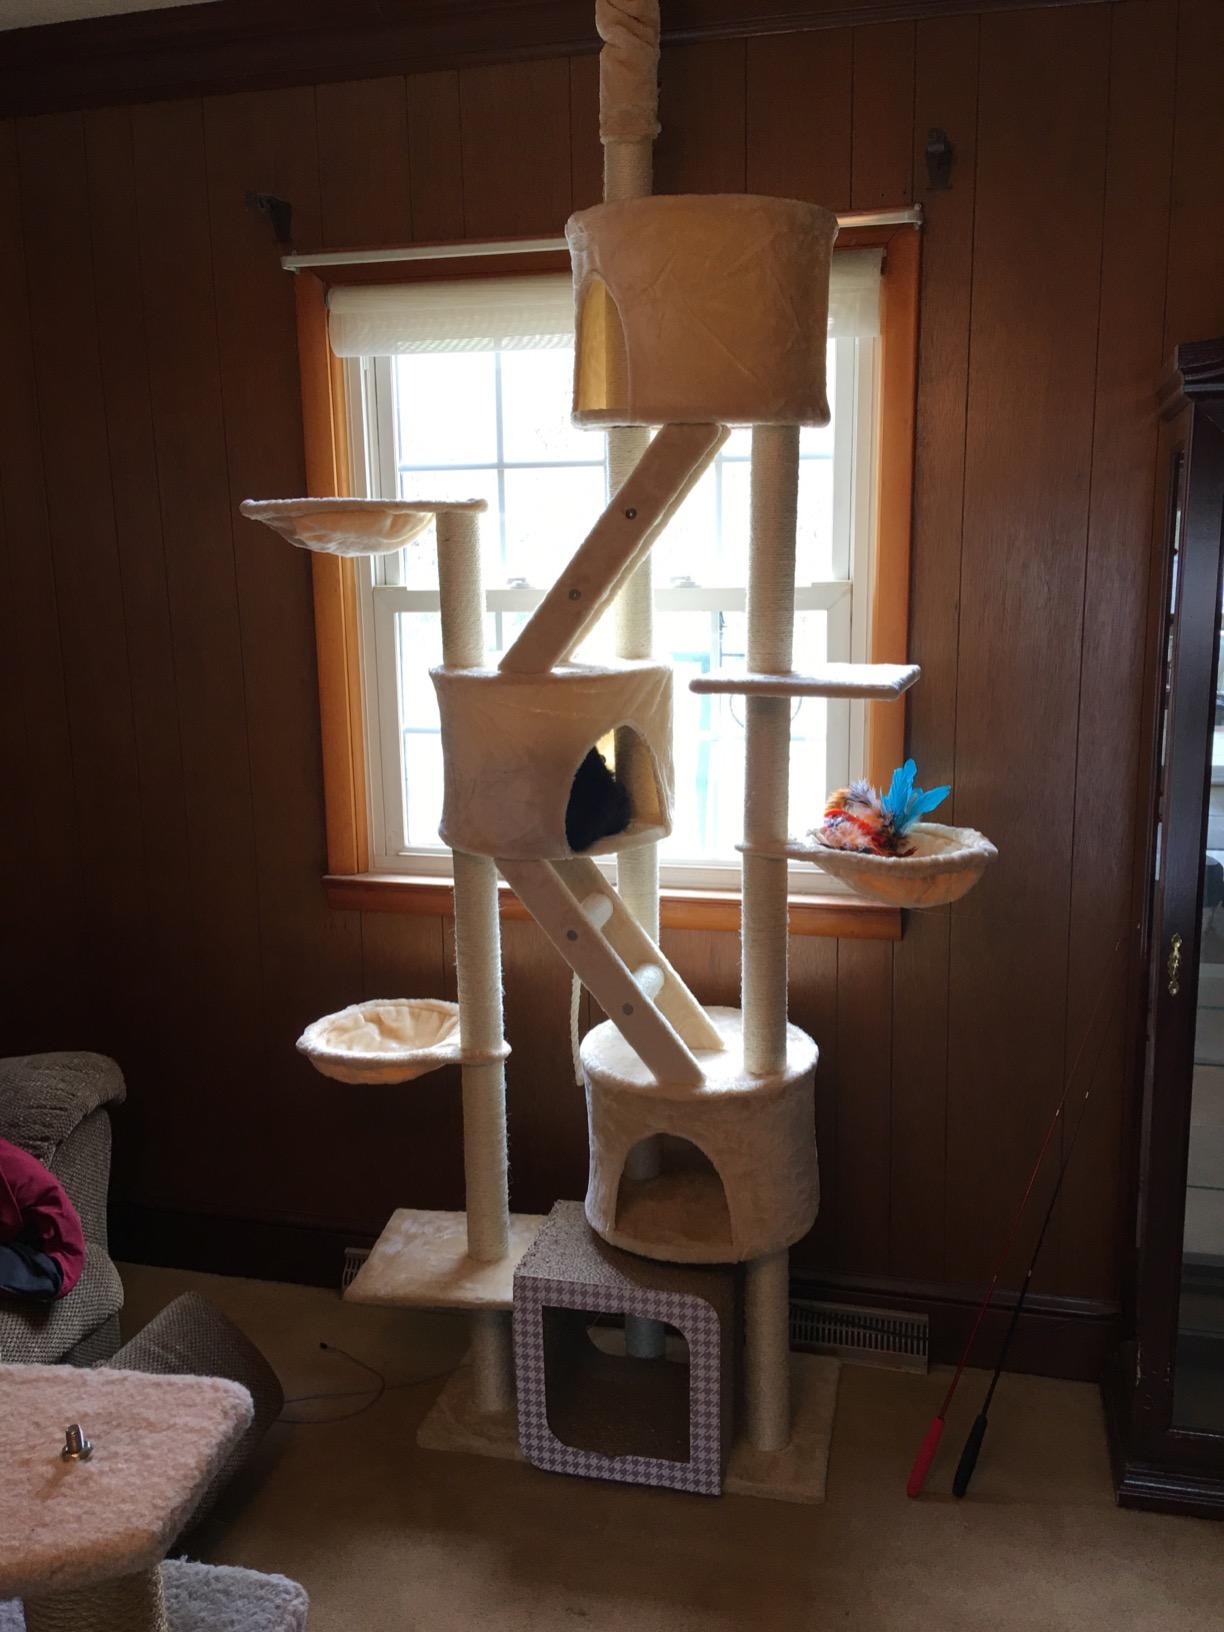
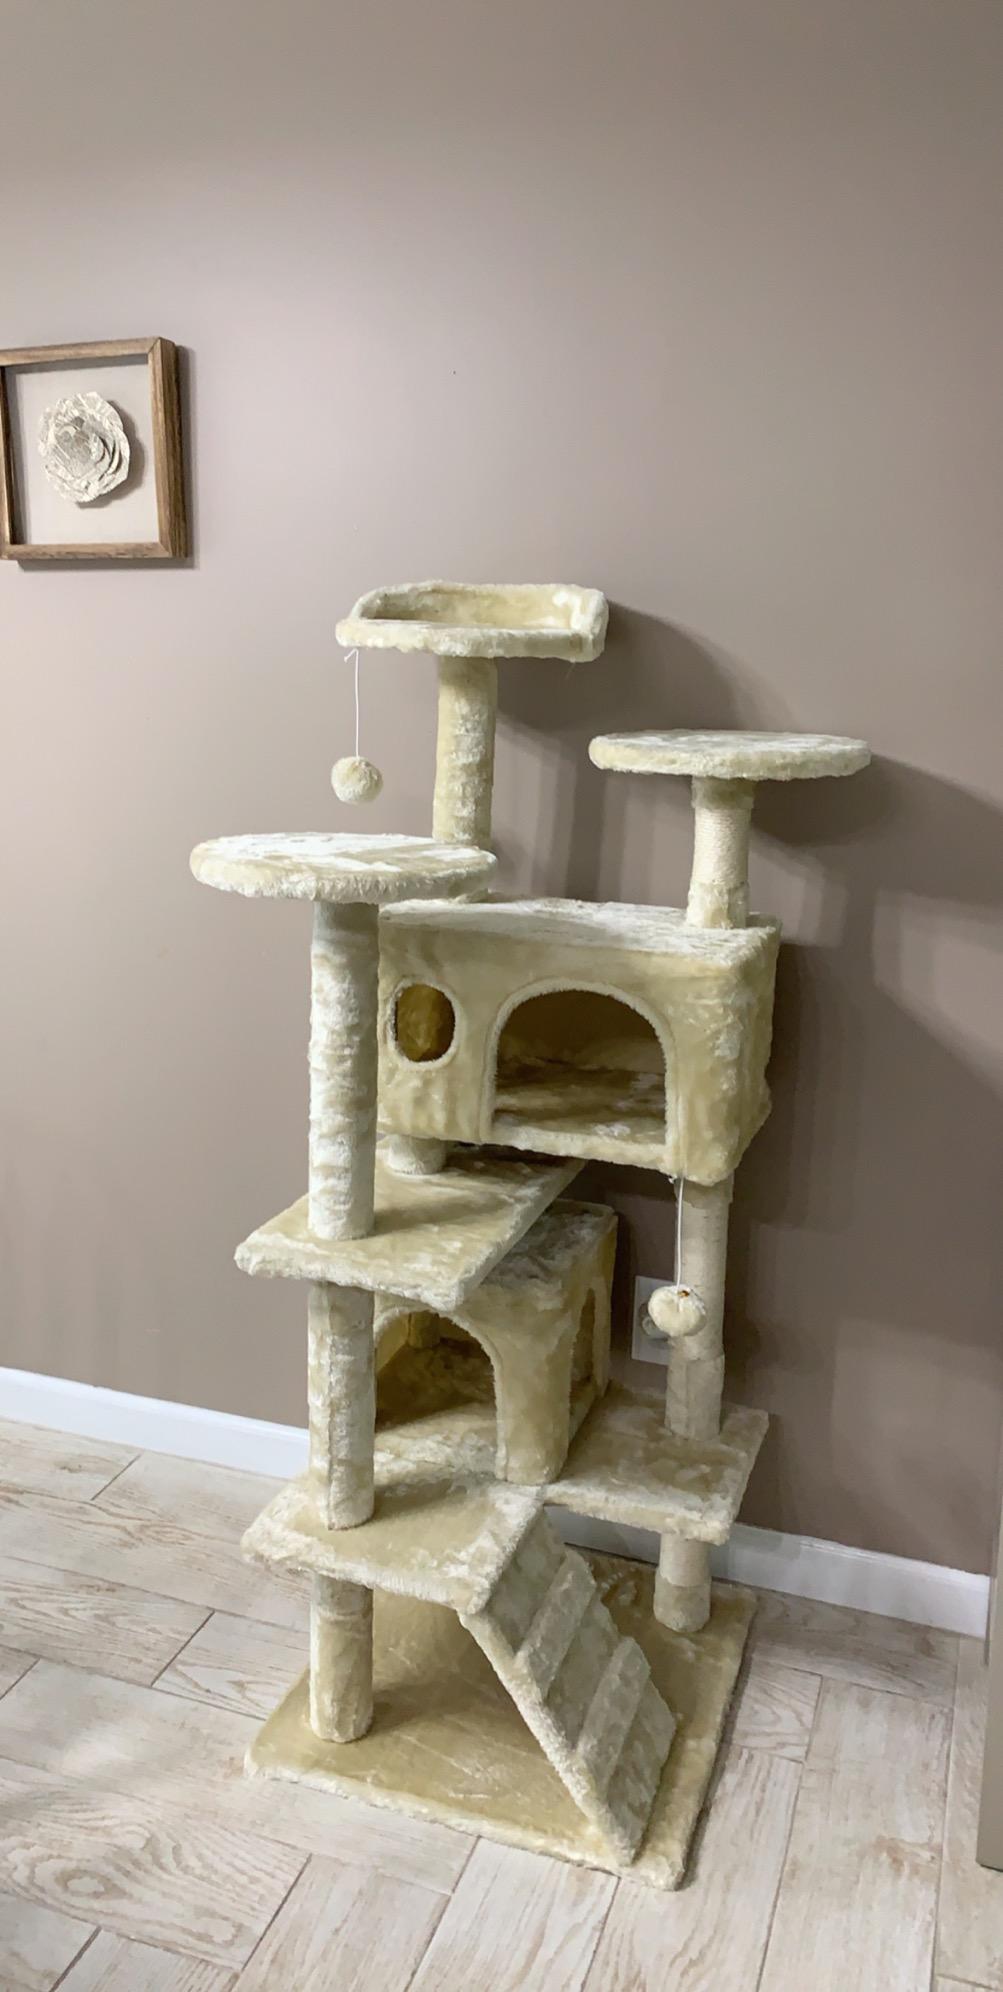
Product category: items_cat tree
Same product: no